Not in Front of the Children

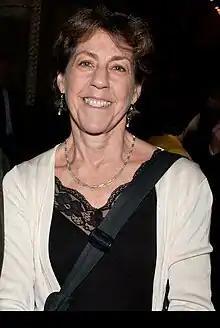
Marjorie Heins at an event for the National Coalition Against Censorship in 2009

Author Marjorie Heins, an attorney with a focus on civil liberties, received a Bachelor of Arts degree from Cornell University in 1967. She graduated "magna cum laude" from Harvard Law School, receiving a juris doctor degree in 1978. At the time of the book's publication, Heins was director of the Free Expression Policy Project at the National Coalition Against Censorship.